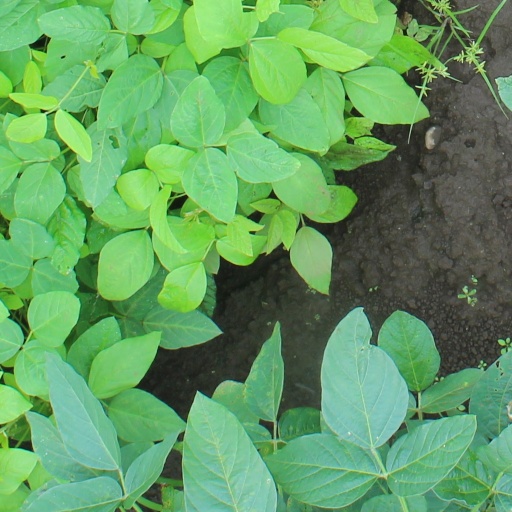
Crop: soybean